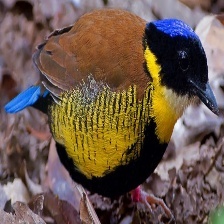
Species: GURNEYS PITTA
Scientific name: HYDRORNIS GURNEYI